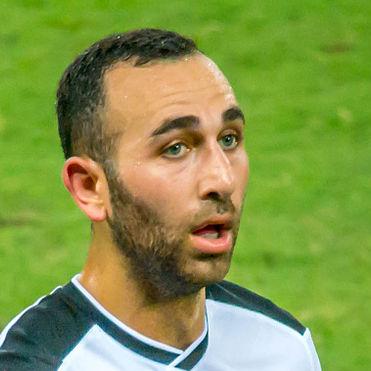
Age: 26